Aconitum

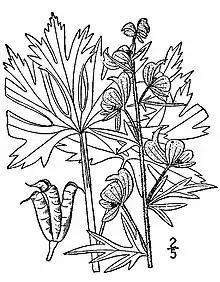
Northern blue monkshood ("A. noveboracense")

The name "aconitum" comes from the Greek word , which may derive from the Greek "akon" for dart or javelin, the tips of which were poisoned with the substance, or from "akonae", because of the rocky ground on which the plant was thought to grow. The Greek name "lycoctonum", which translates literally to "wolf's bane", is thought to indicate the use of its juice to poison arrows or baits used to kill wolves. The English name monkshood refers to the cylindrical helmet, called the galea, distinguishing the flower.